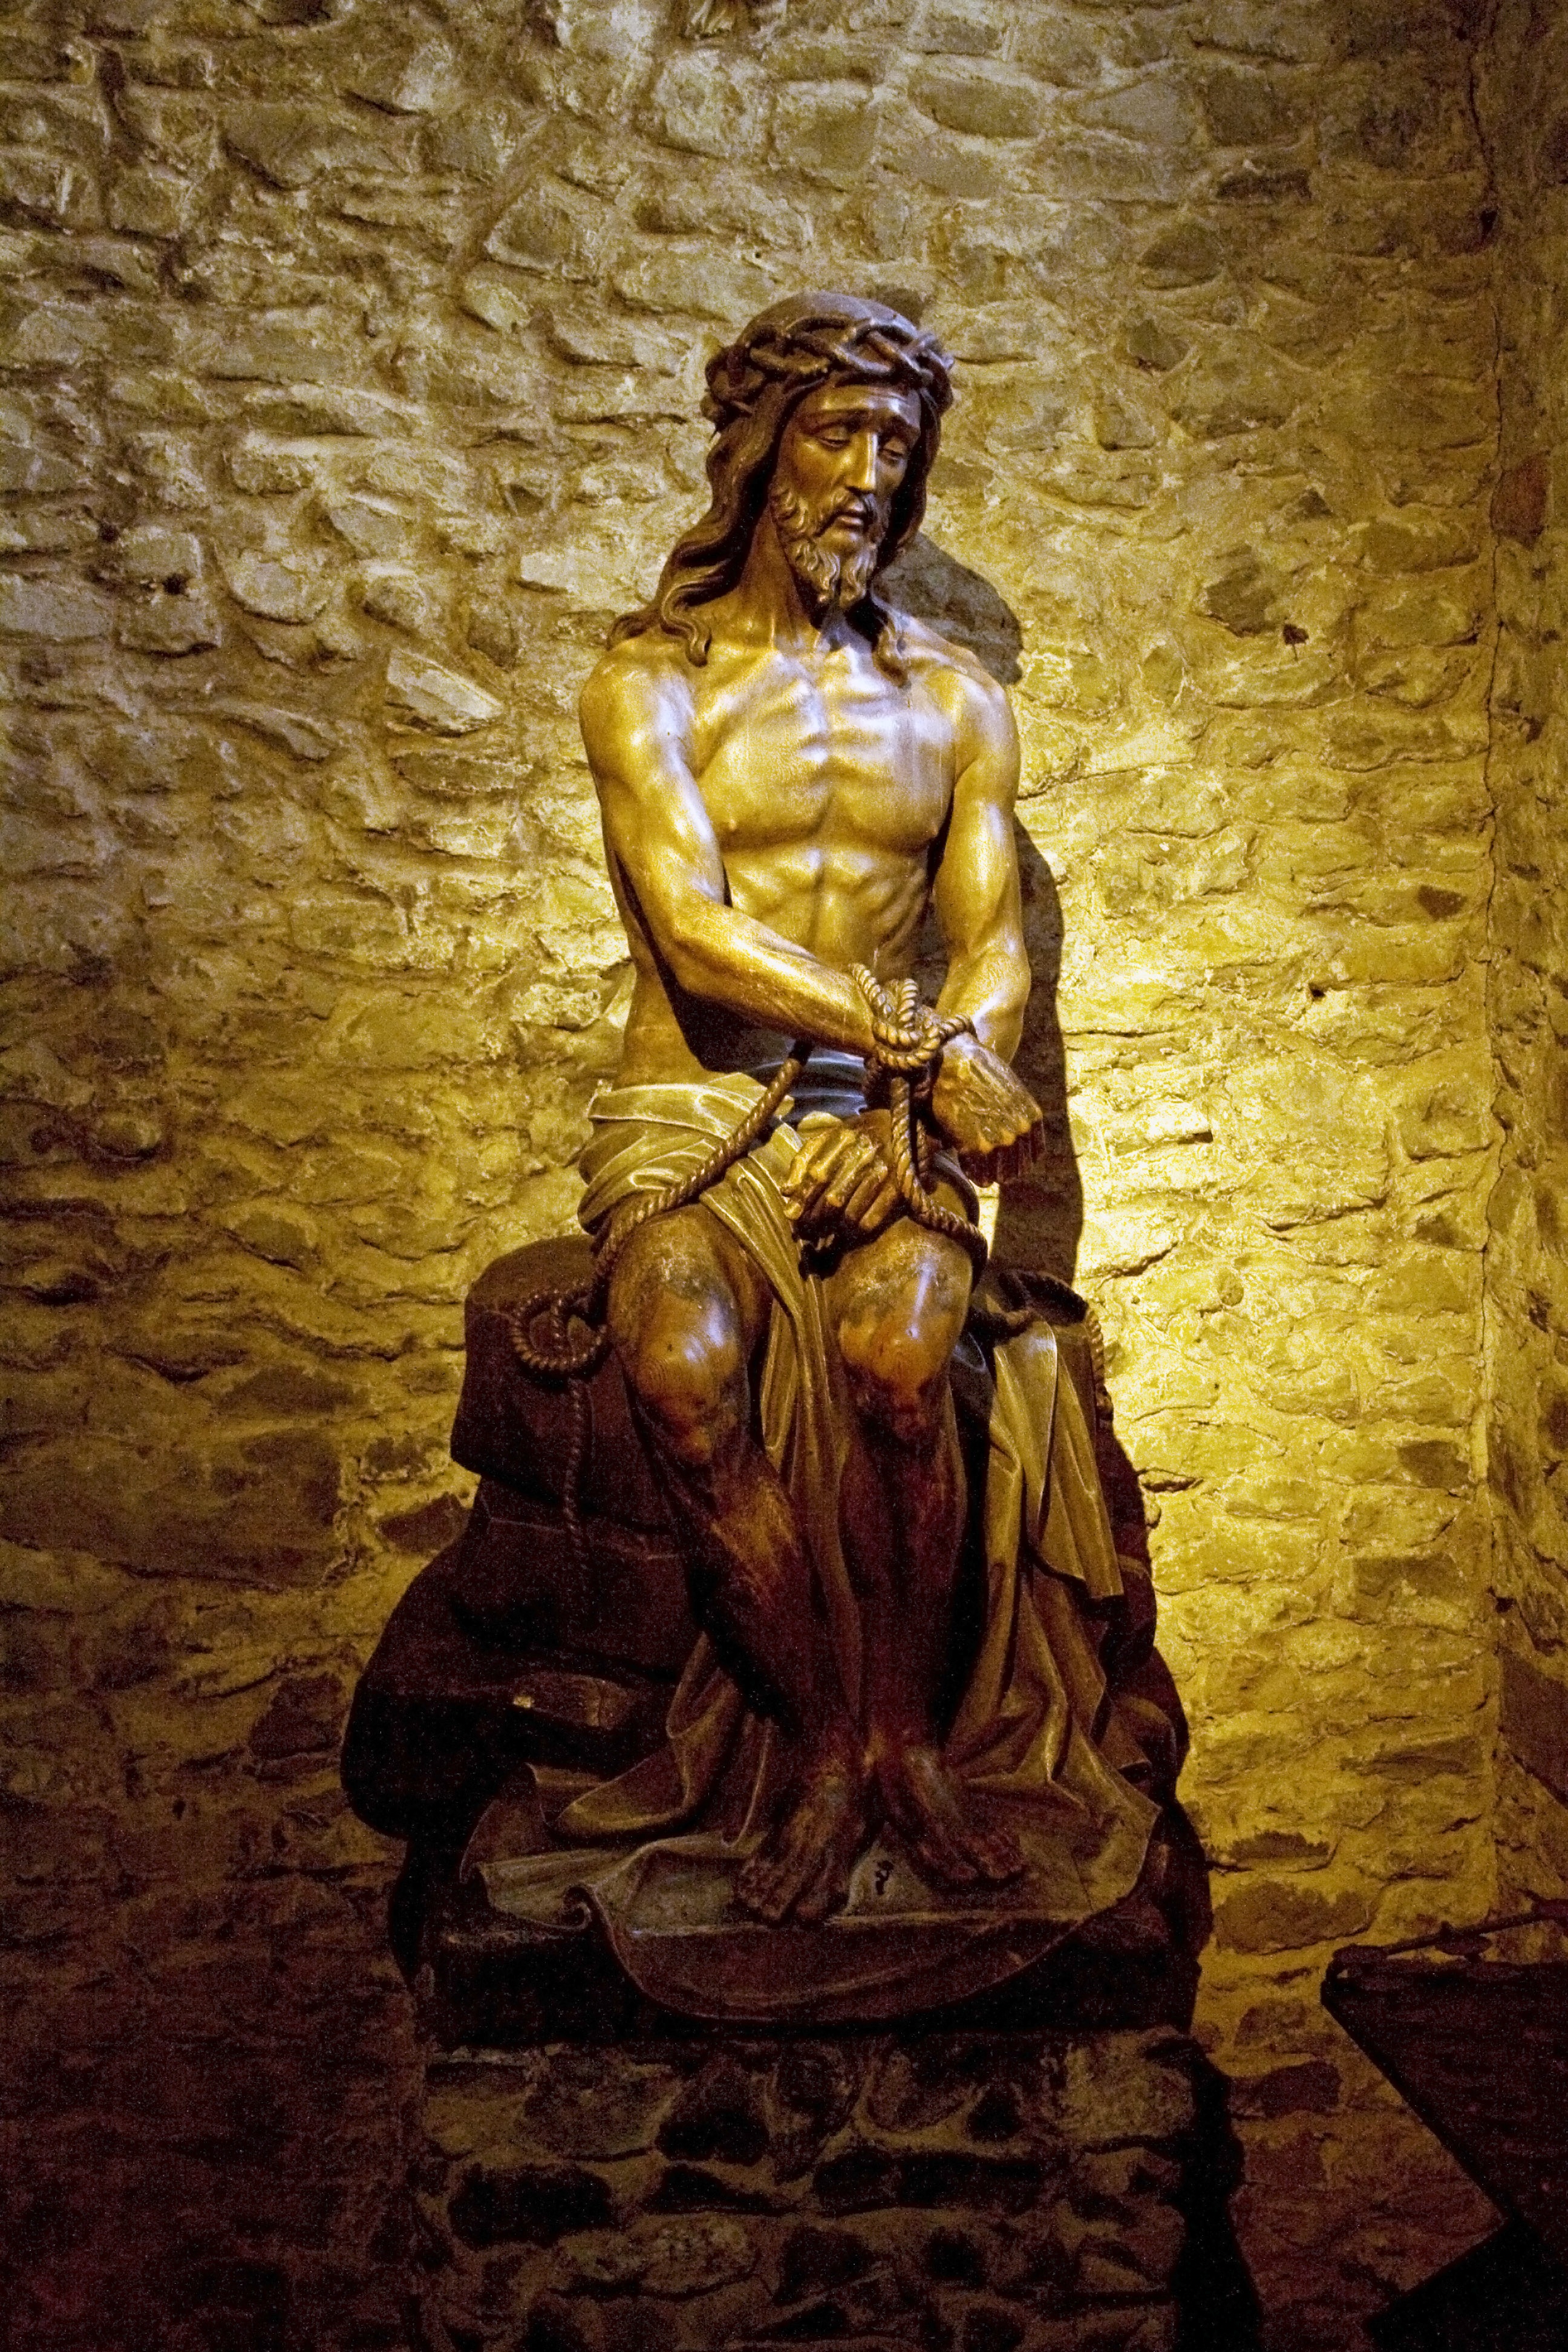
monument, europe, statue, church, belgium, sculpture, religious, christ, art, temple, faith, holy, carving, bruges, mythology, jesus christ, basilica of the holy blood, ancient history